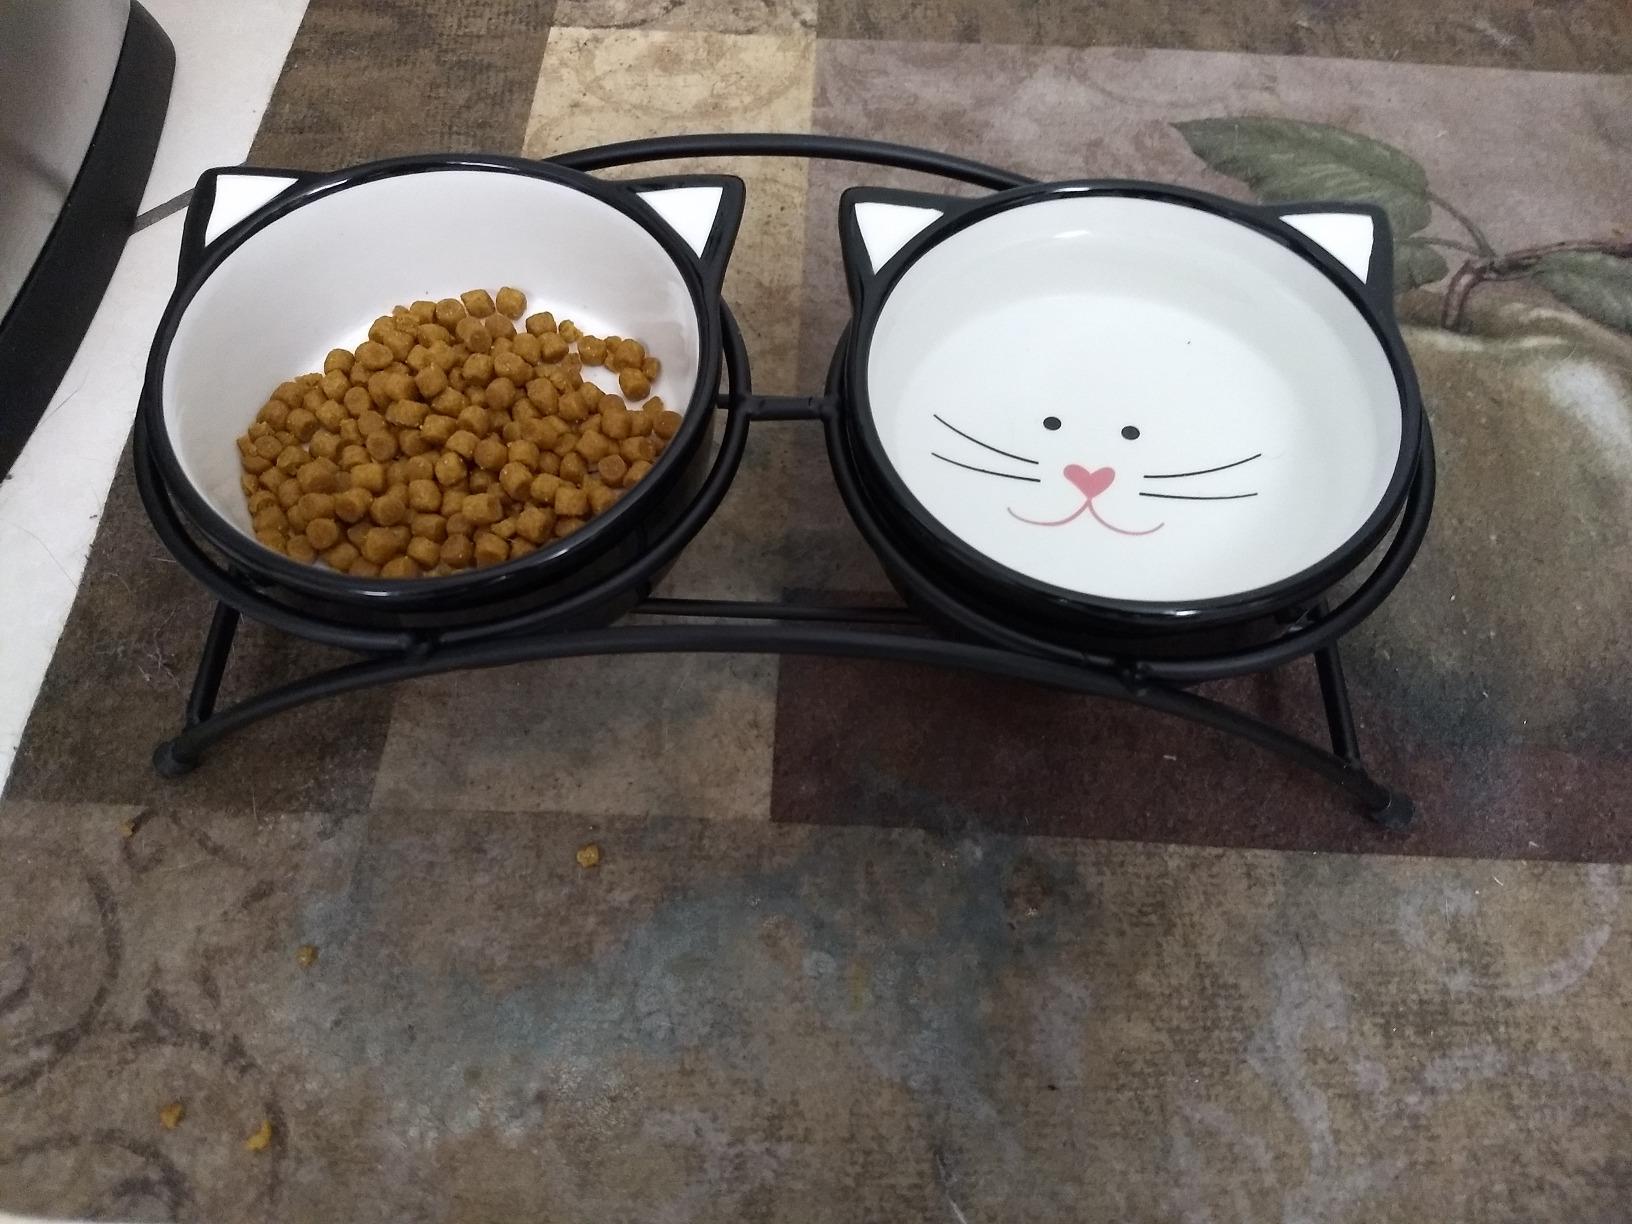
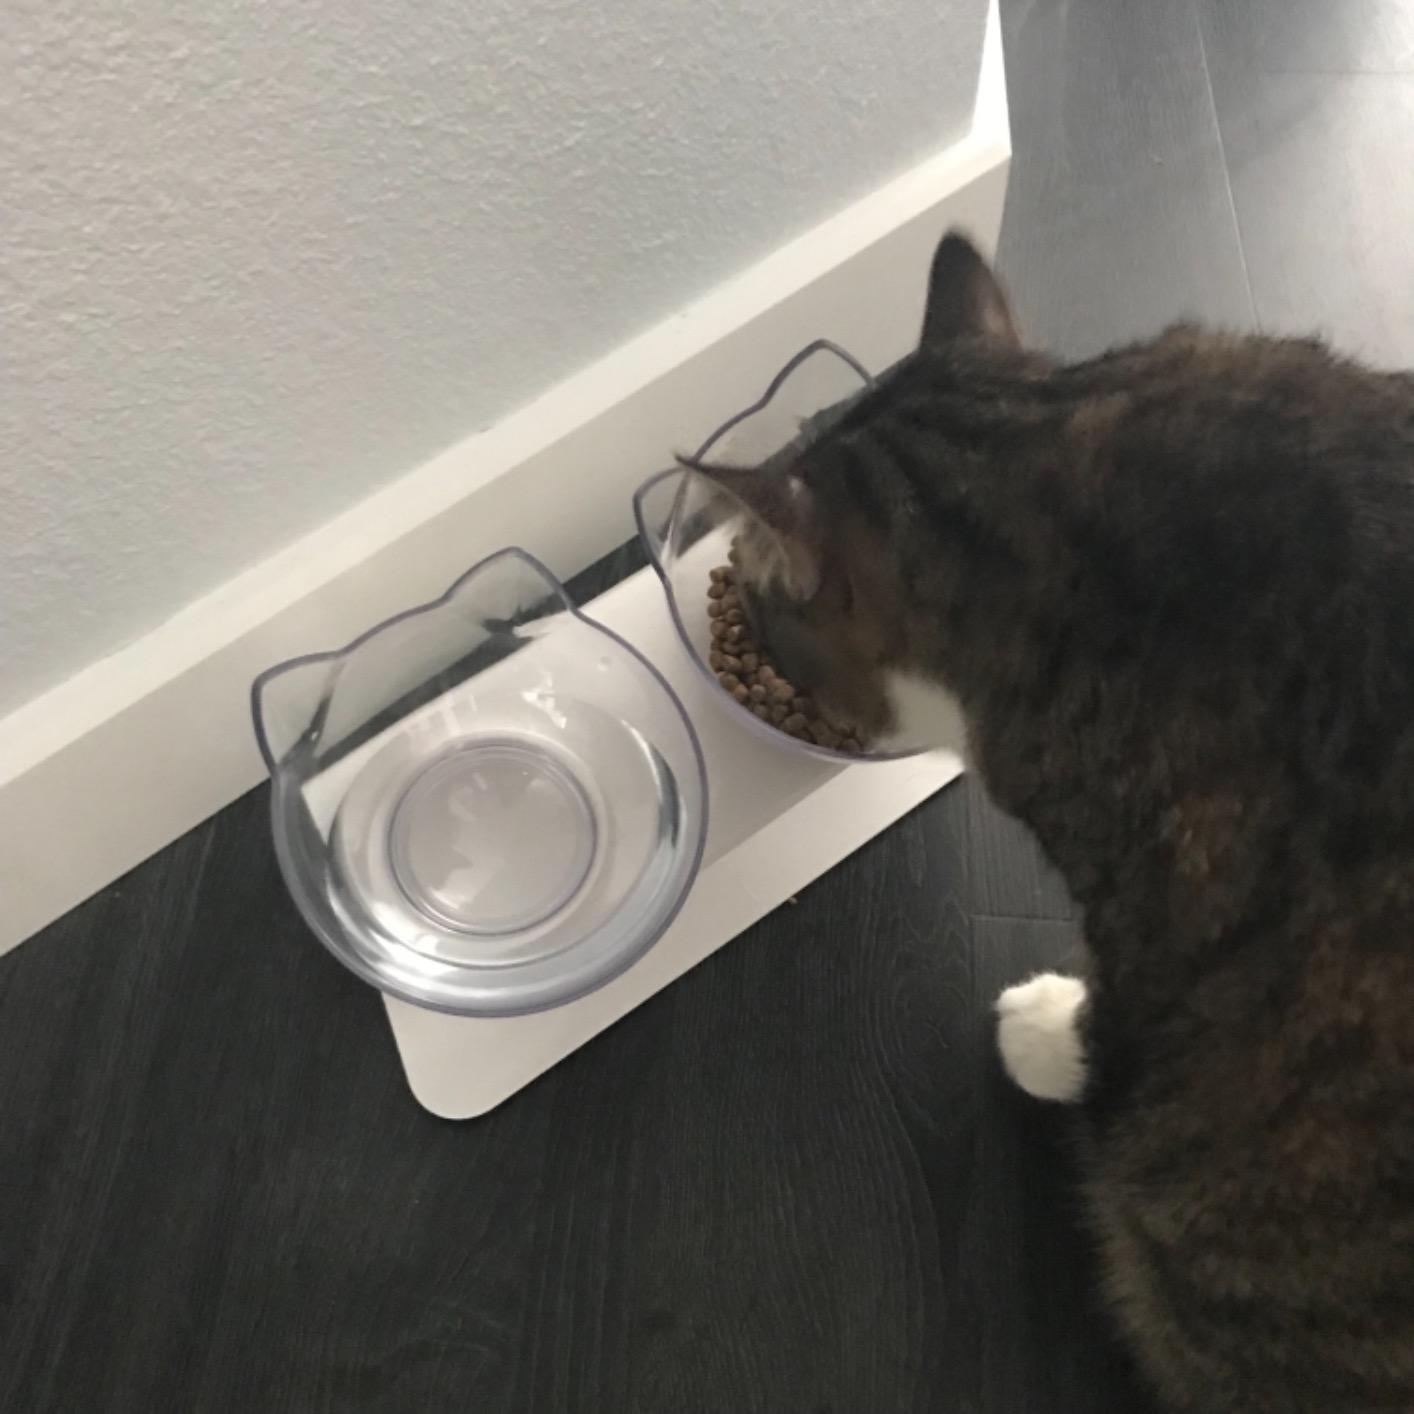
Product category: items_bowl
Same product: no